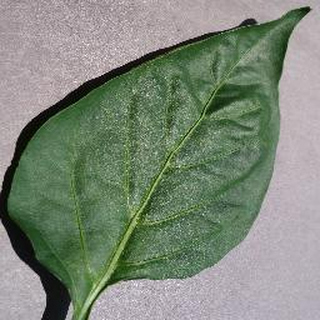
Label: healthy_bell_pepper